Pérák, the Spring Man of Prague

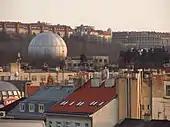
In Petr Stančík's fiction, the Libeň gasholder serves as a base for Pérák

In 1948, the figure was used in a newspaper propaganda comics in Haló noviny. It was visually based on Trnka's animated film. Fifteen pages were published.